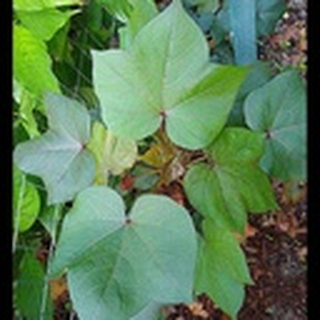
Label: healthy_cotton